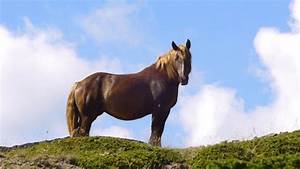
Label: cavallo